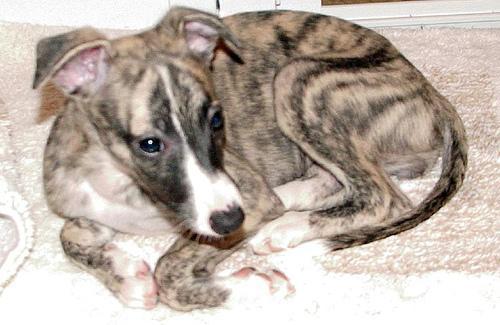
whippet